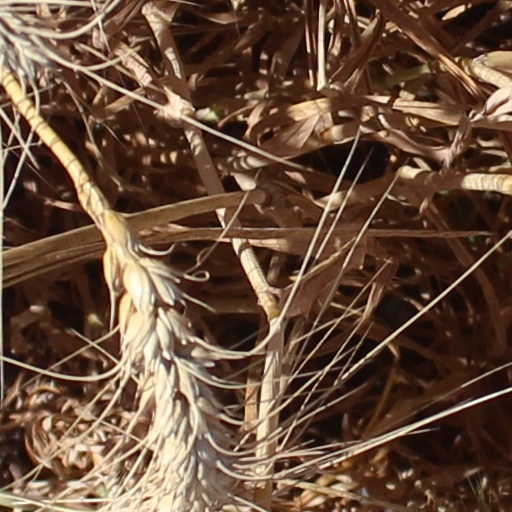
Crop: wheat